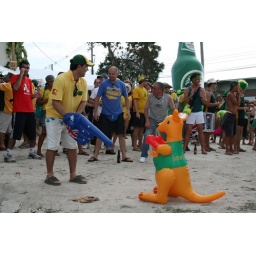
Having fun at the Wicketkeeper bar in Barbados during the ICC world cup